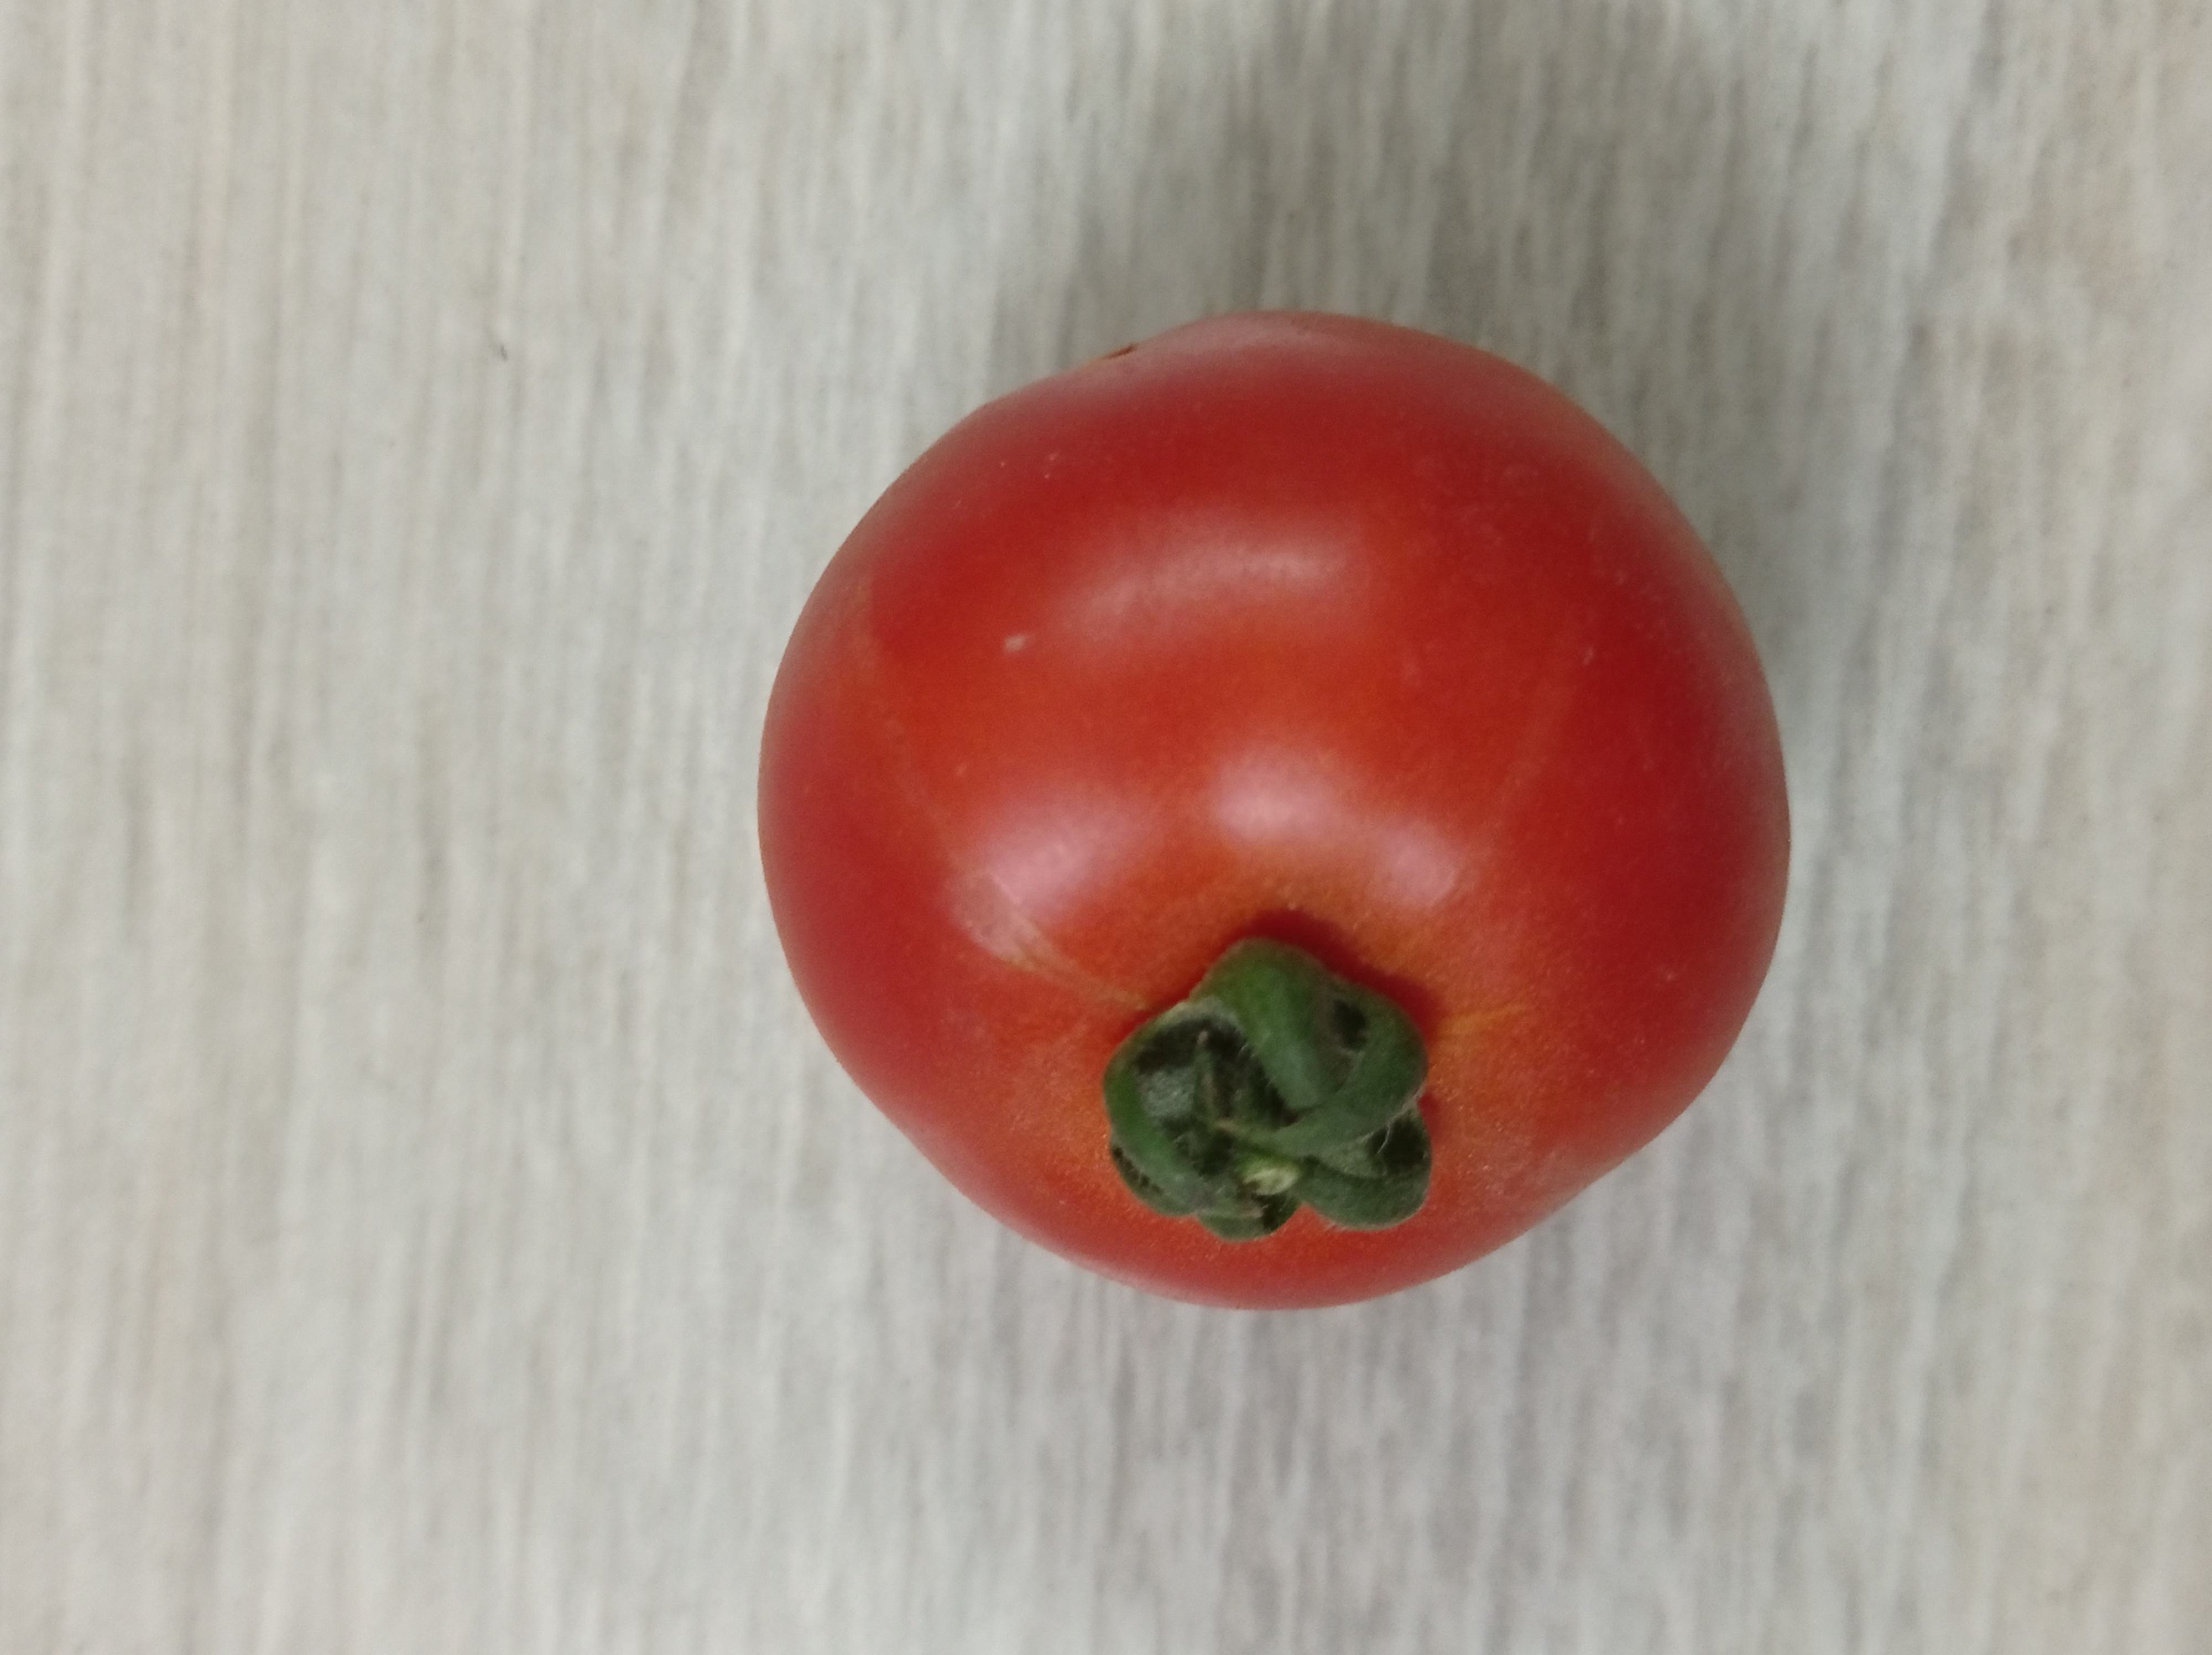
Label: Fresh